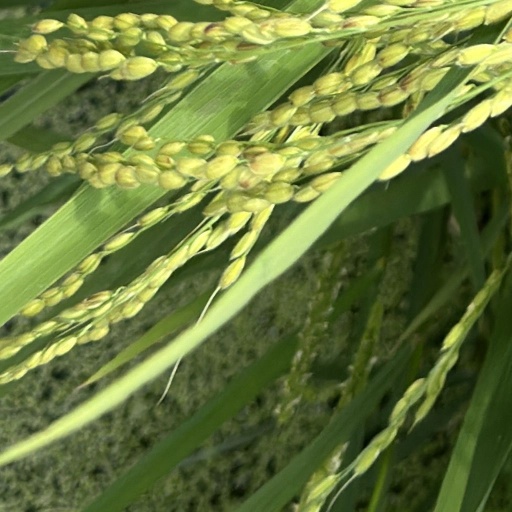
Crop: rice